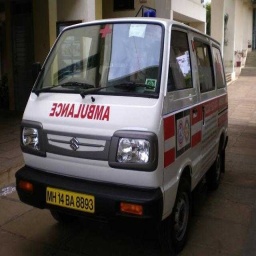
Label: ambulance